H. D. Harvey-Kelly

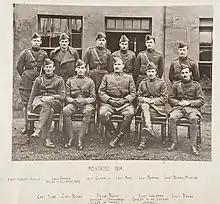
No2 Squadron RFC, Harvey-Kelly top left

Although his squadron took off from Montrose on 3 August for Farnborough they were scattered by bad weather and Lt Harvey-Kelly damaged the undercarriage of his BE2a (347) whilst landing at Kettering.